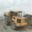
Label: truck